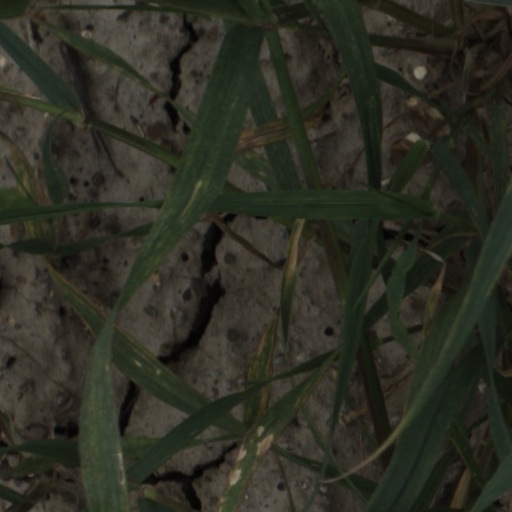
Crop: wheat